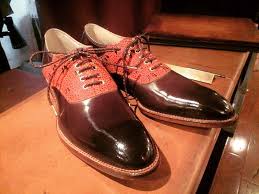
Waste category: shoes